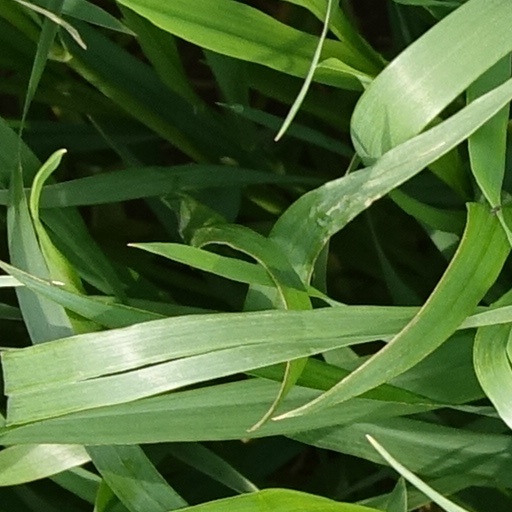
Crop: wheat